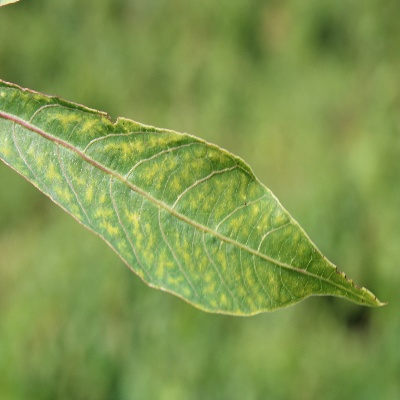
Crop: Cassava
Condition: mosaic